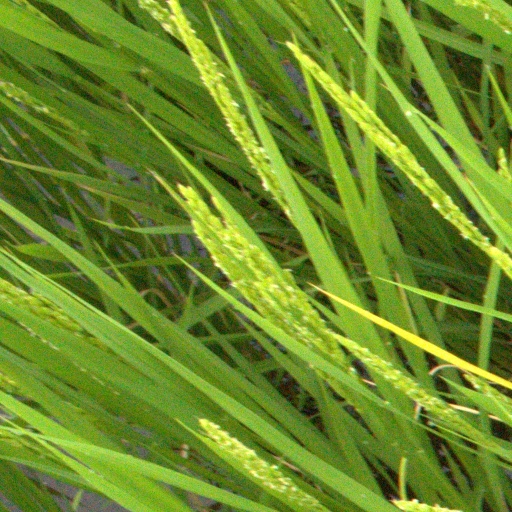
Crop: rice